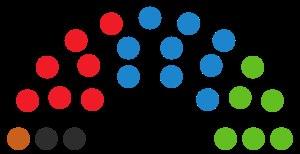
Les Élections à l'Assemblée de Ceuta de 2019 se déroulent le 26 mai 2019, pour élire les 25 conseillers de l'assemblée de la ville de Ceuta.